Visual space

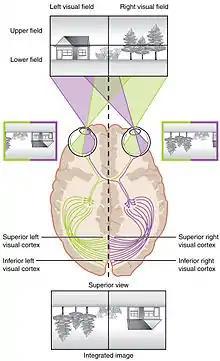
The retina image topography is maintained through the visual pathway to the primary visual cortex.

Two major concepts dating back to the middle of the 19th century set the parameters of the discussion here. Johannes Müller emphasized that what matters in a neural path is the connection it makes, and Hermann Lotze, from psychological considerations, enunciated the principle of . Put together in modern neuroanatomical terms they mean that a nerve fiber from a fixed retinal location instructs its target neurons in the brain about the presence of a stimulus in the location in the eye's visual field that is imaged there. The orderly array of retinal locations is preserved in the passage from the retina to the brain, and provides what is aptly called a "retinotopic" mapping in the primary visual cortex. Thus in the first instance brain activity retains the relative spatial ordering of the objects and lays the foundations for a neural substrate of visual space.